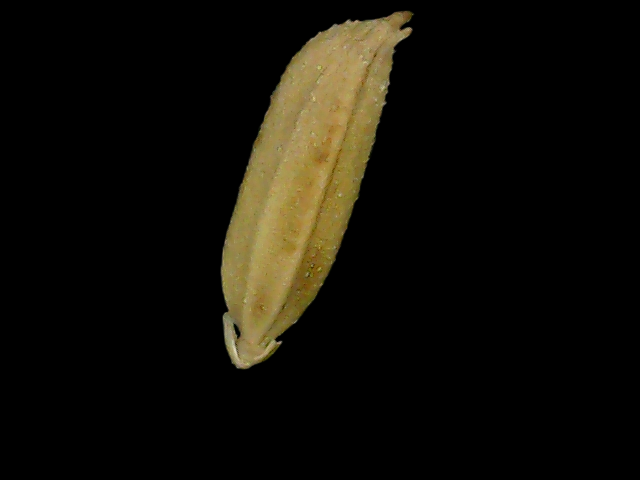
Rice variety: Bd85